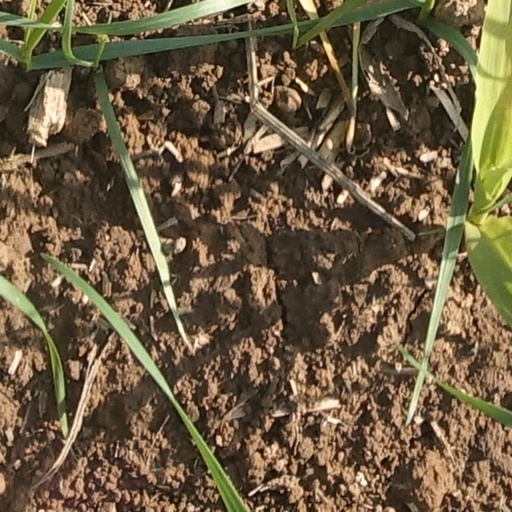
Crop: wheat